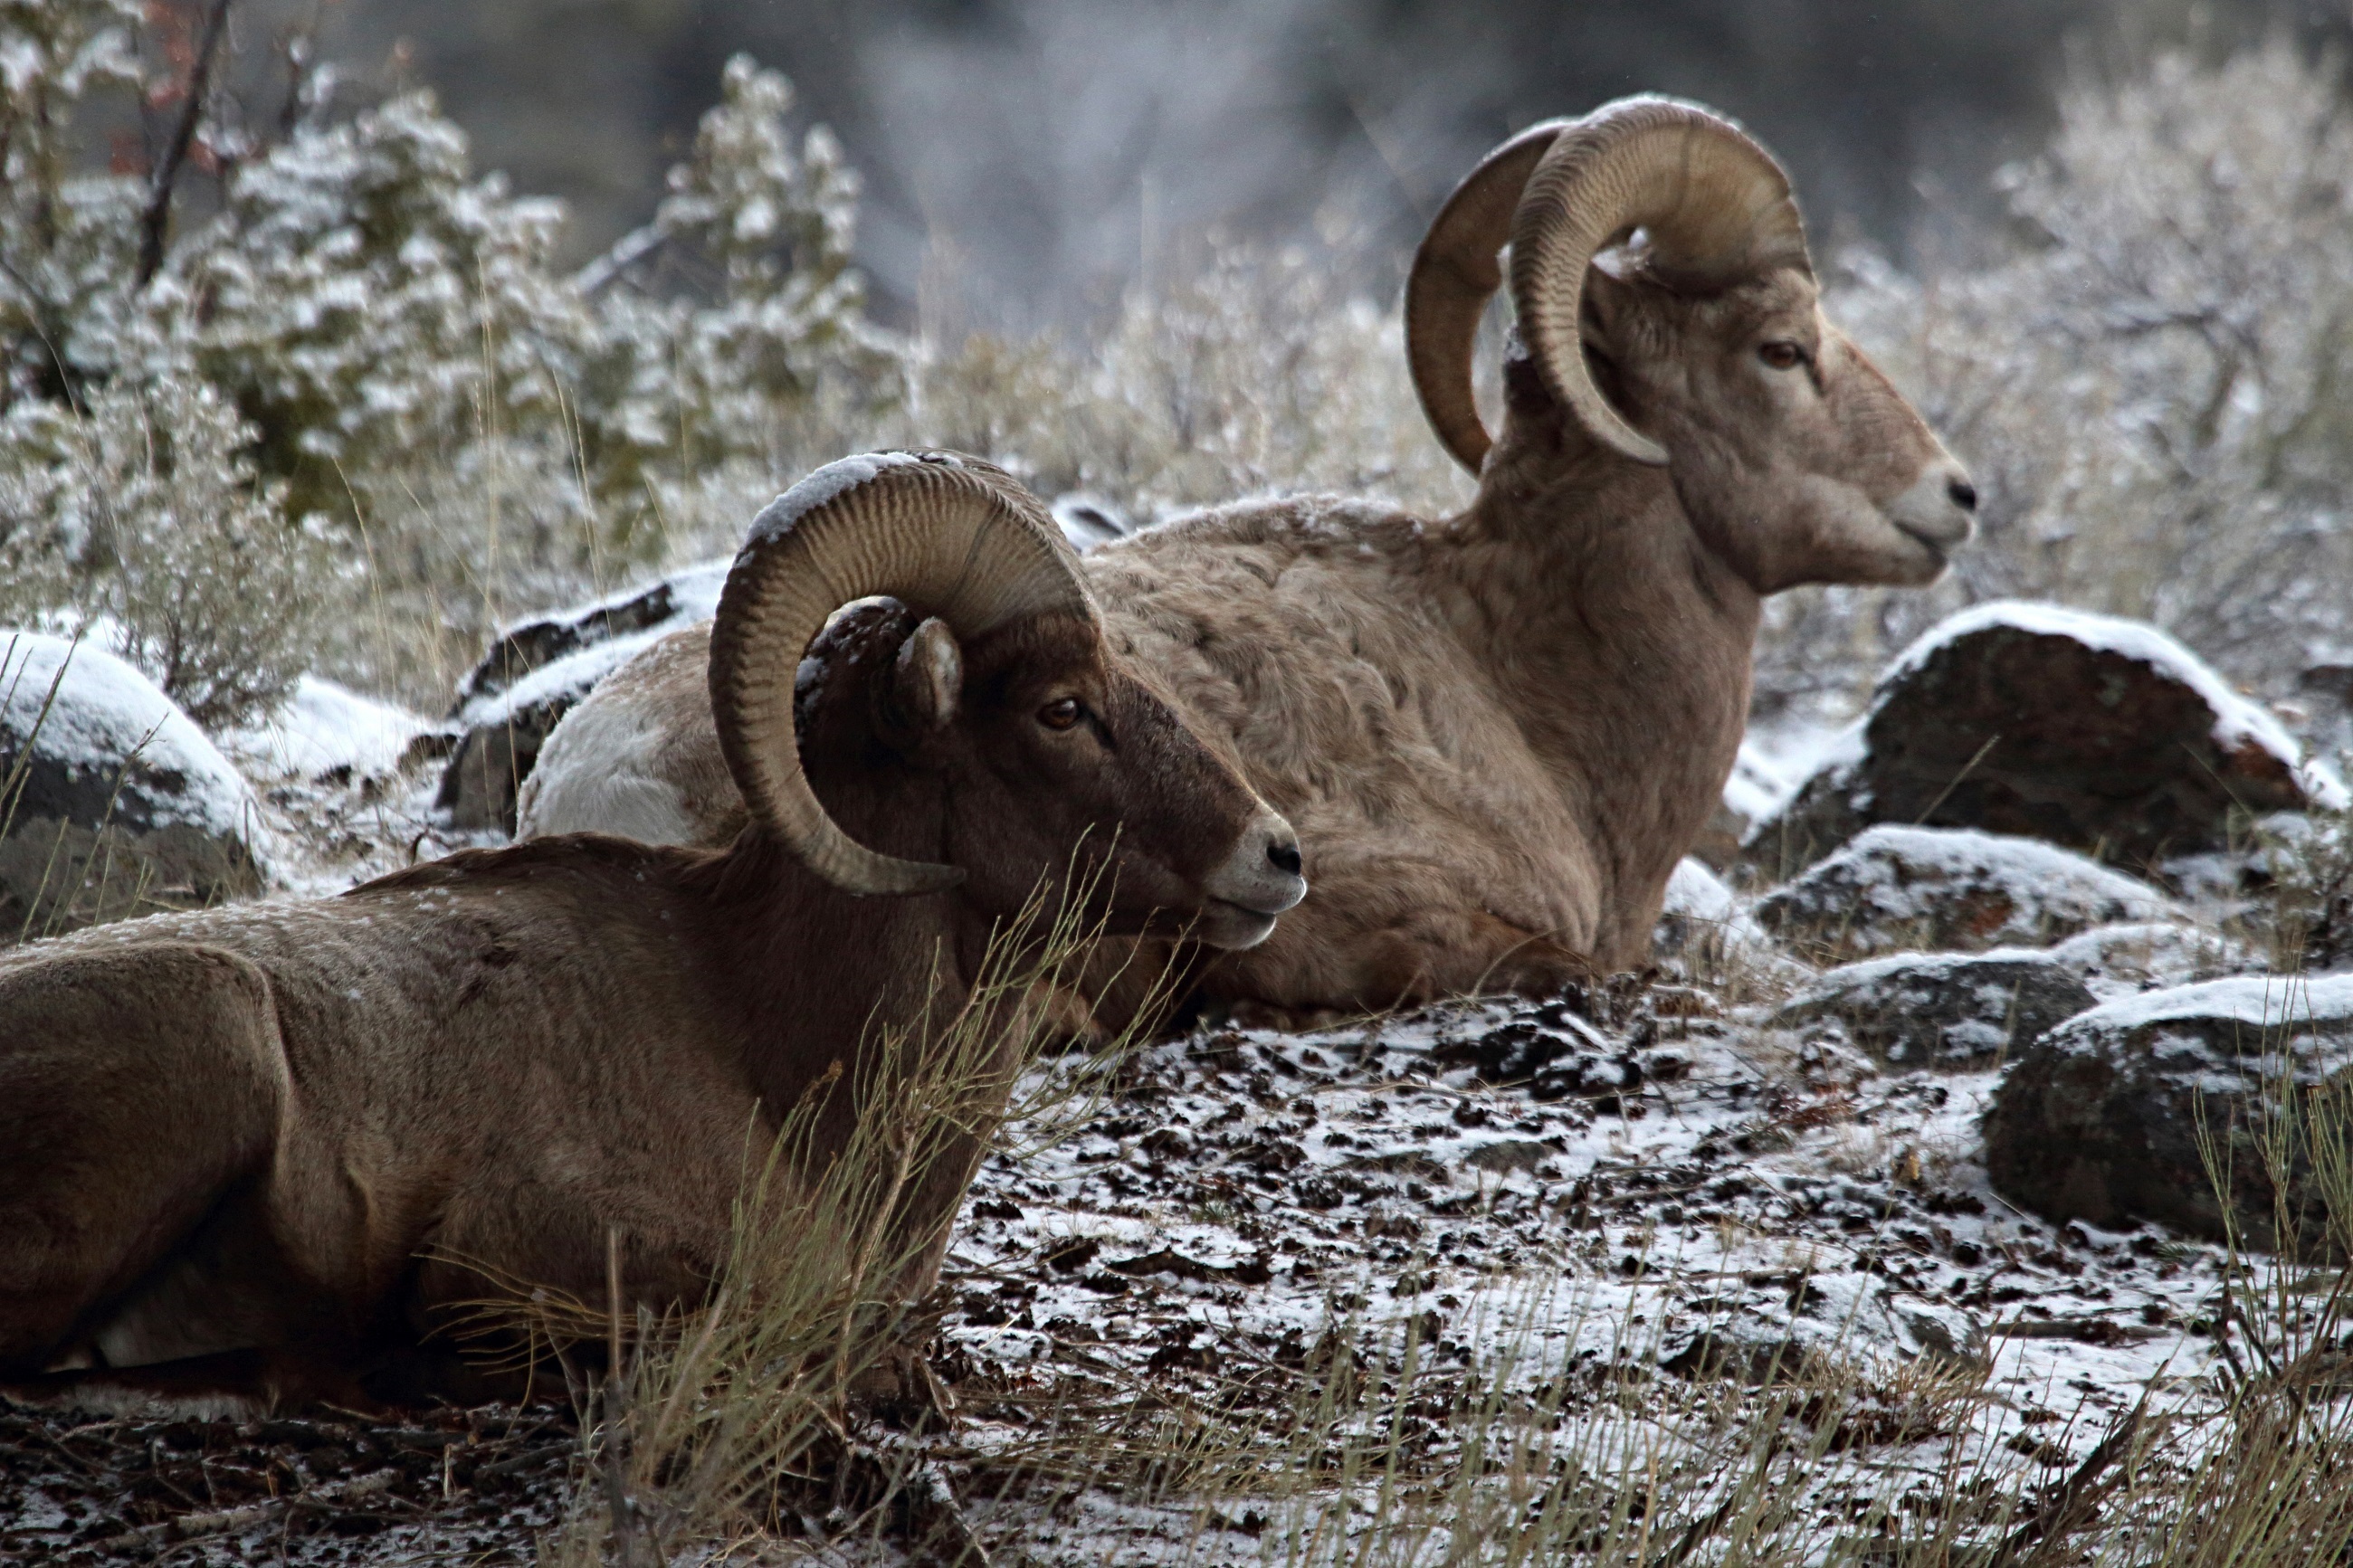
nature, wilderness, snow, looking, wildlife, horn, herd, sheep, park, usa, mammal, rocky, fauna, outdoors, goats, vertebrate, sheeps, resting, rams, horns, males, bighorn, barbary sheep, bighorn sheep, cow goat family, argali